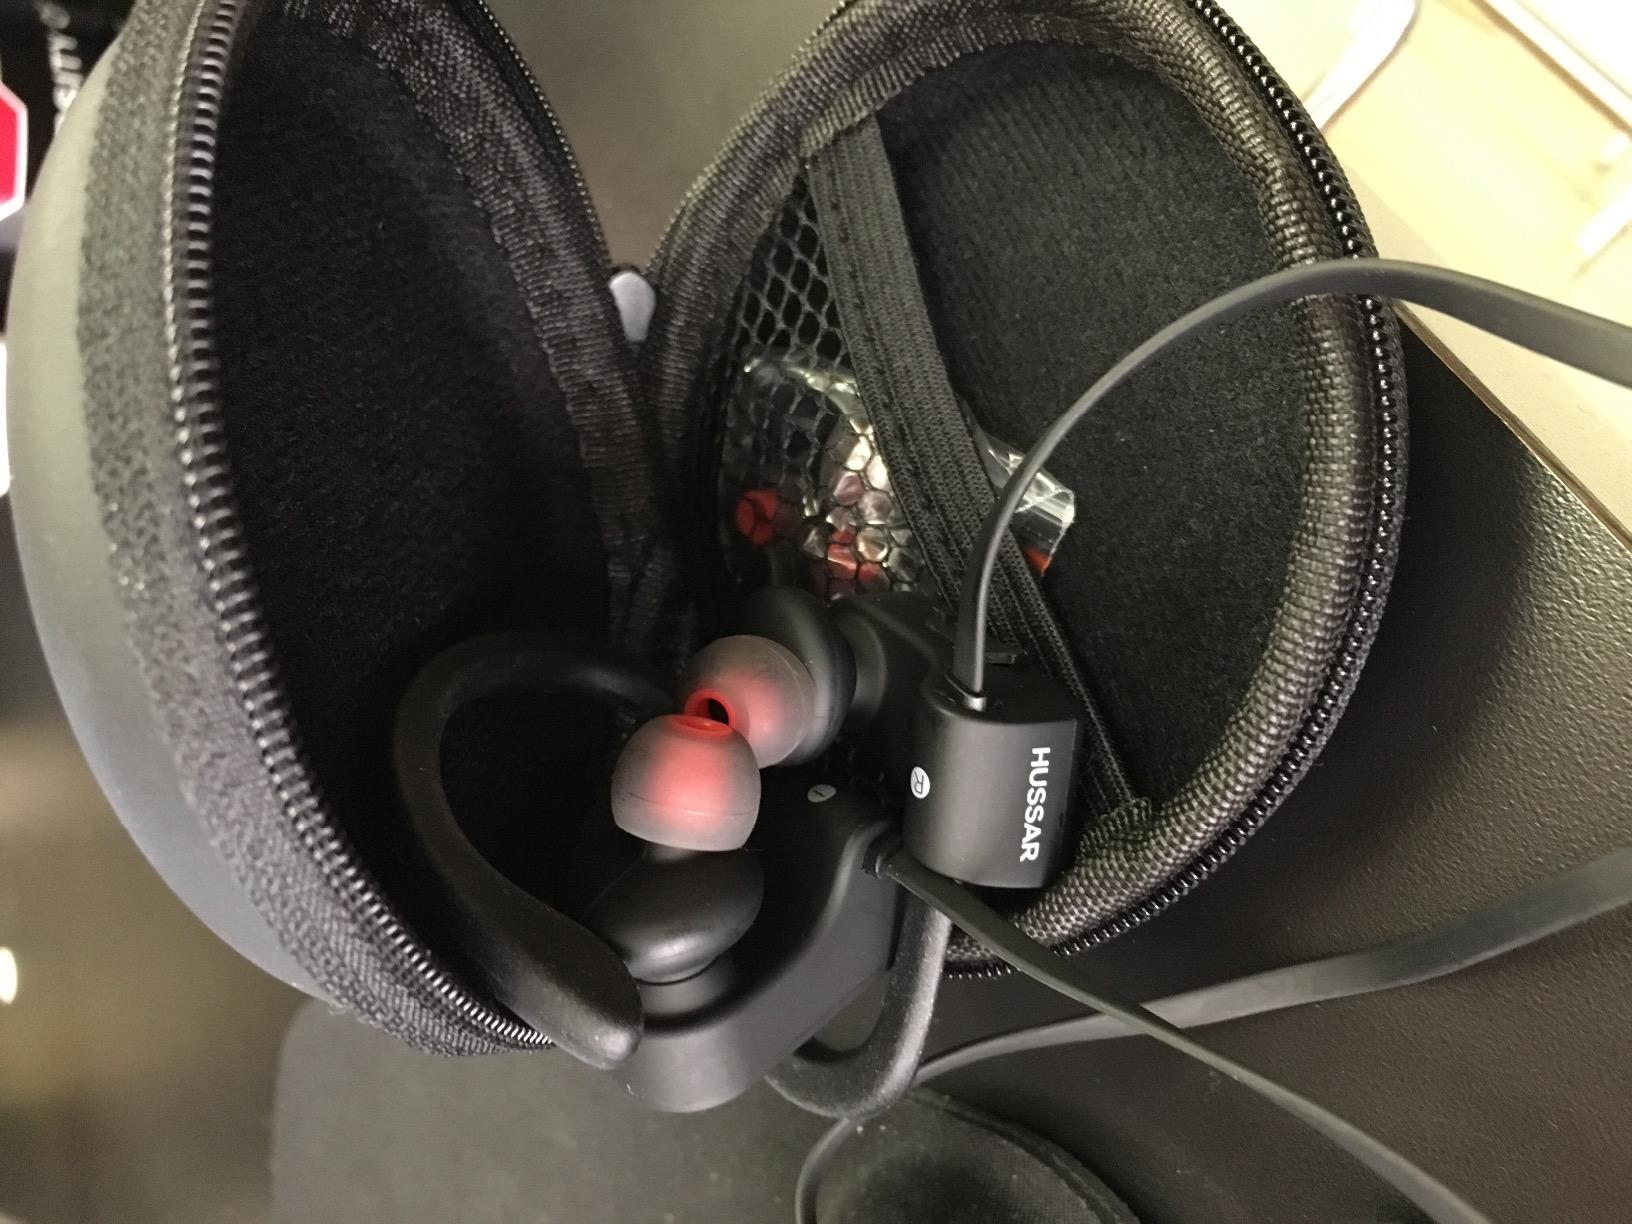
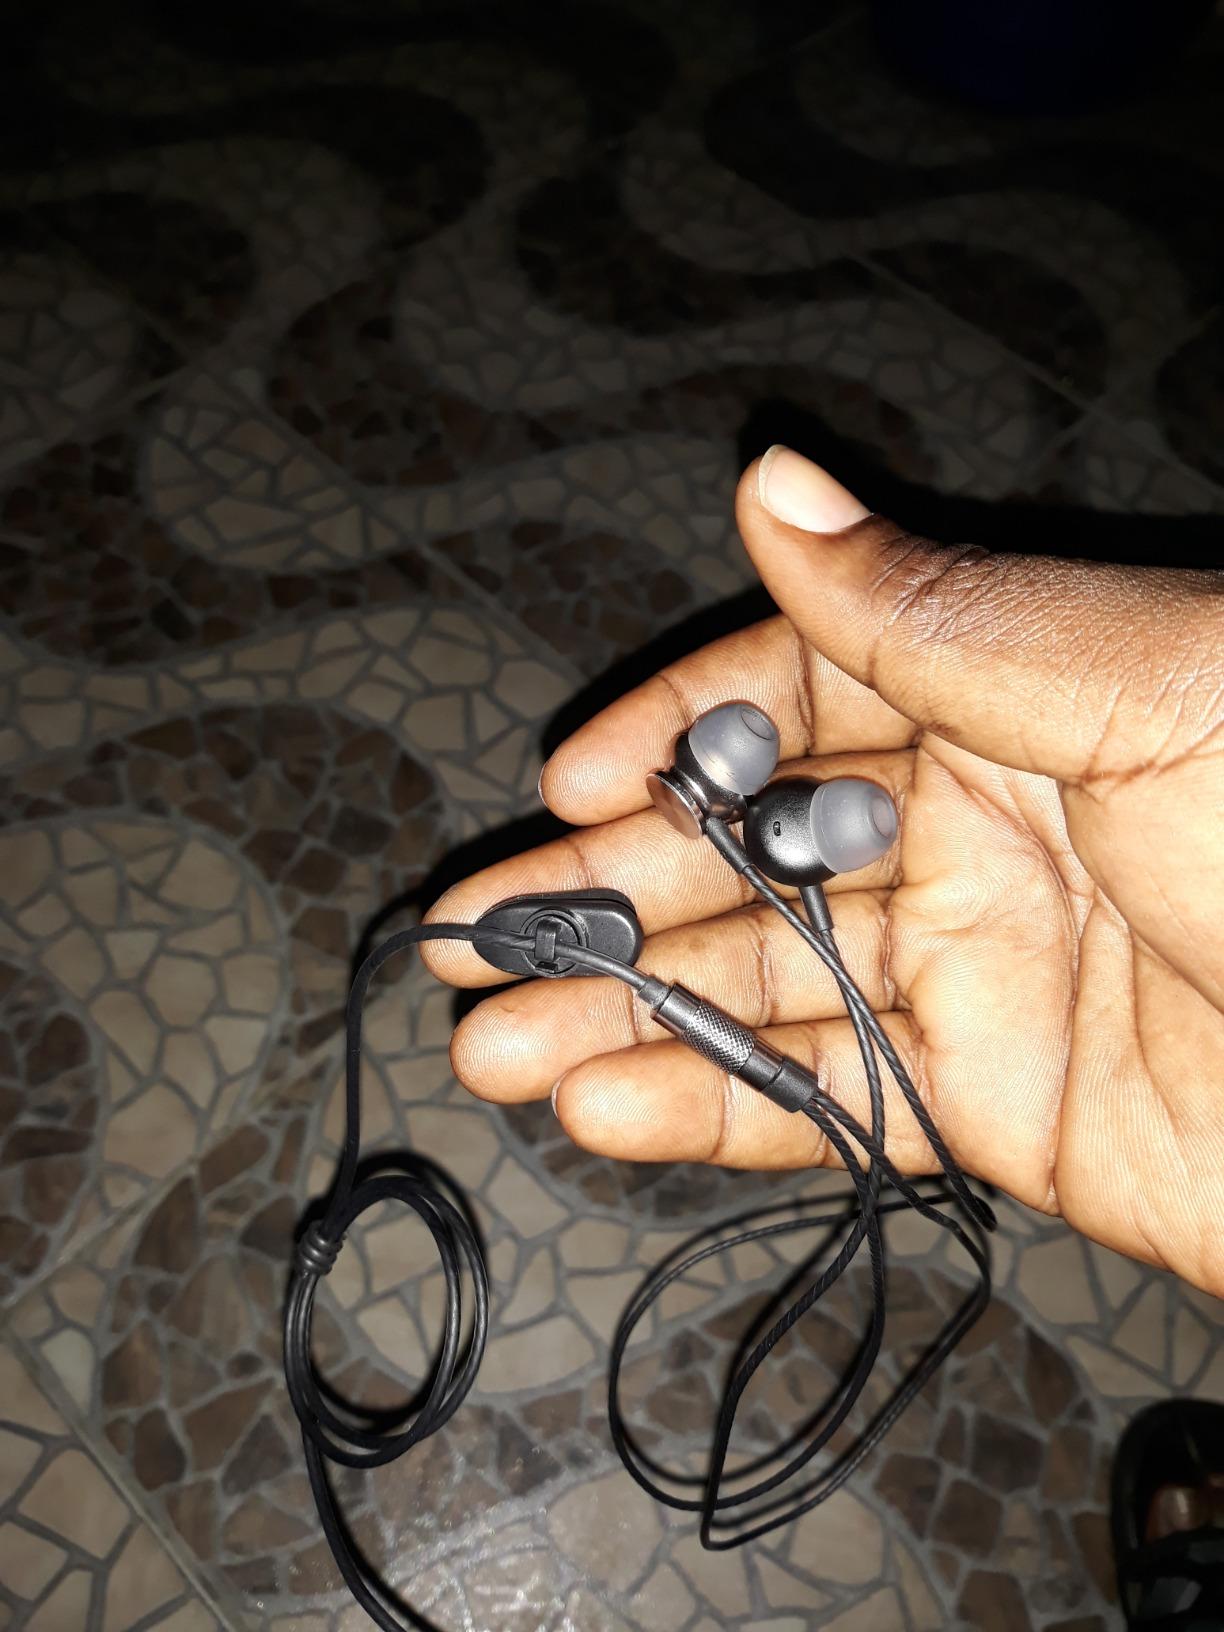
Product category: headphones
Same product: no